Noakhali riots

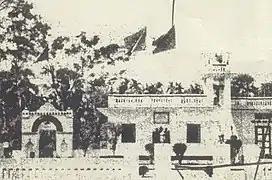
The Dayra Sharif of Shyampur, the residence of Ghulam Sarwar Husseini.

Attempts to bar Hindus from entering jobs, the poor status of Muslims in Hindu-majority provinces, partition of Bengal, and provocations by the Muslim League led to the event. The relationship between the Hindus and Muslims was very delicate. The Hindu-Muslim riots in Noakhali are believed to have been caused mainly by the resentment of Muslims against Hindus when the British rule was ending and massacres against Muslims in Calcutta. Furthermore, there were false rumours that the Jaminder of Ramganj, Rajendra Lal Chowdhury, was going to sacrifice a Muslim boy instead of a goat in a sacrificial event that initiated the event. On 11 October 1946, riots started.